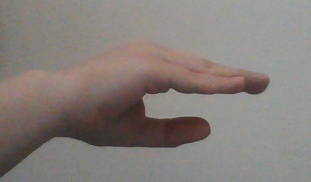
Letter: jeem